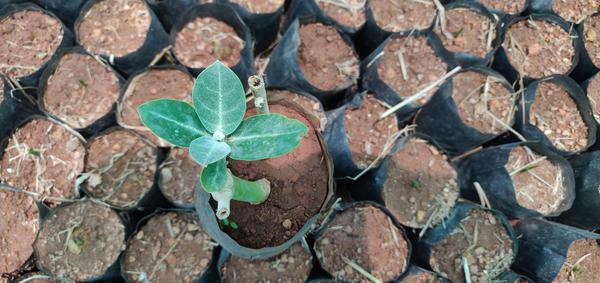
Plant: Ekka